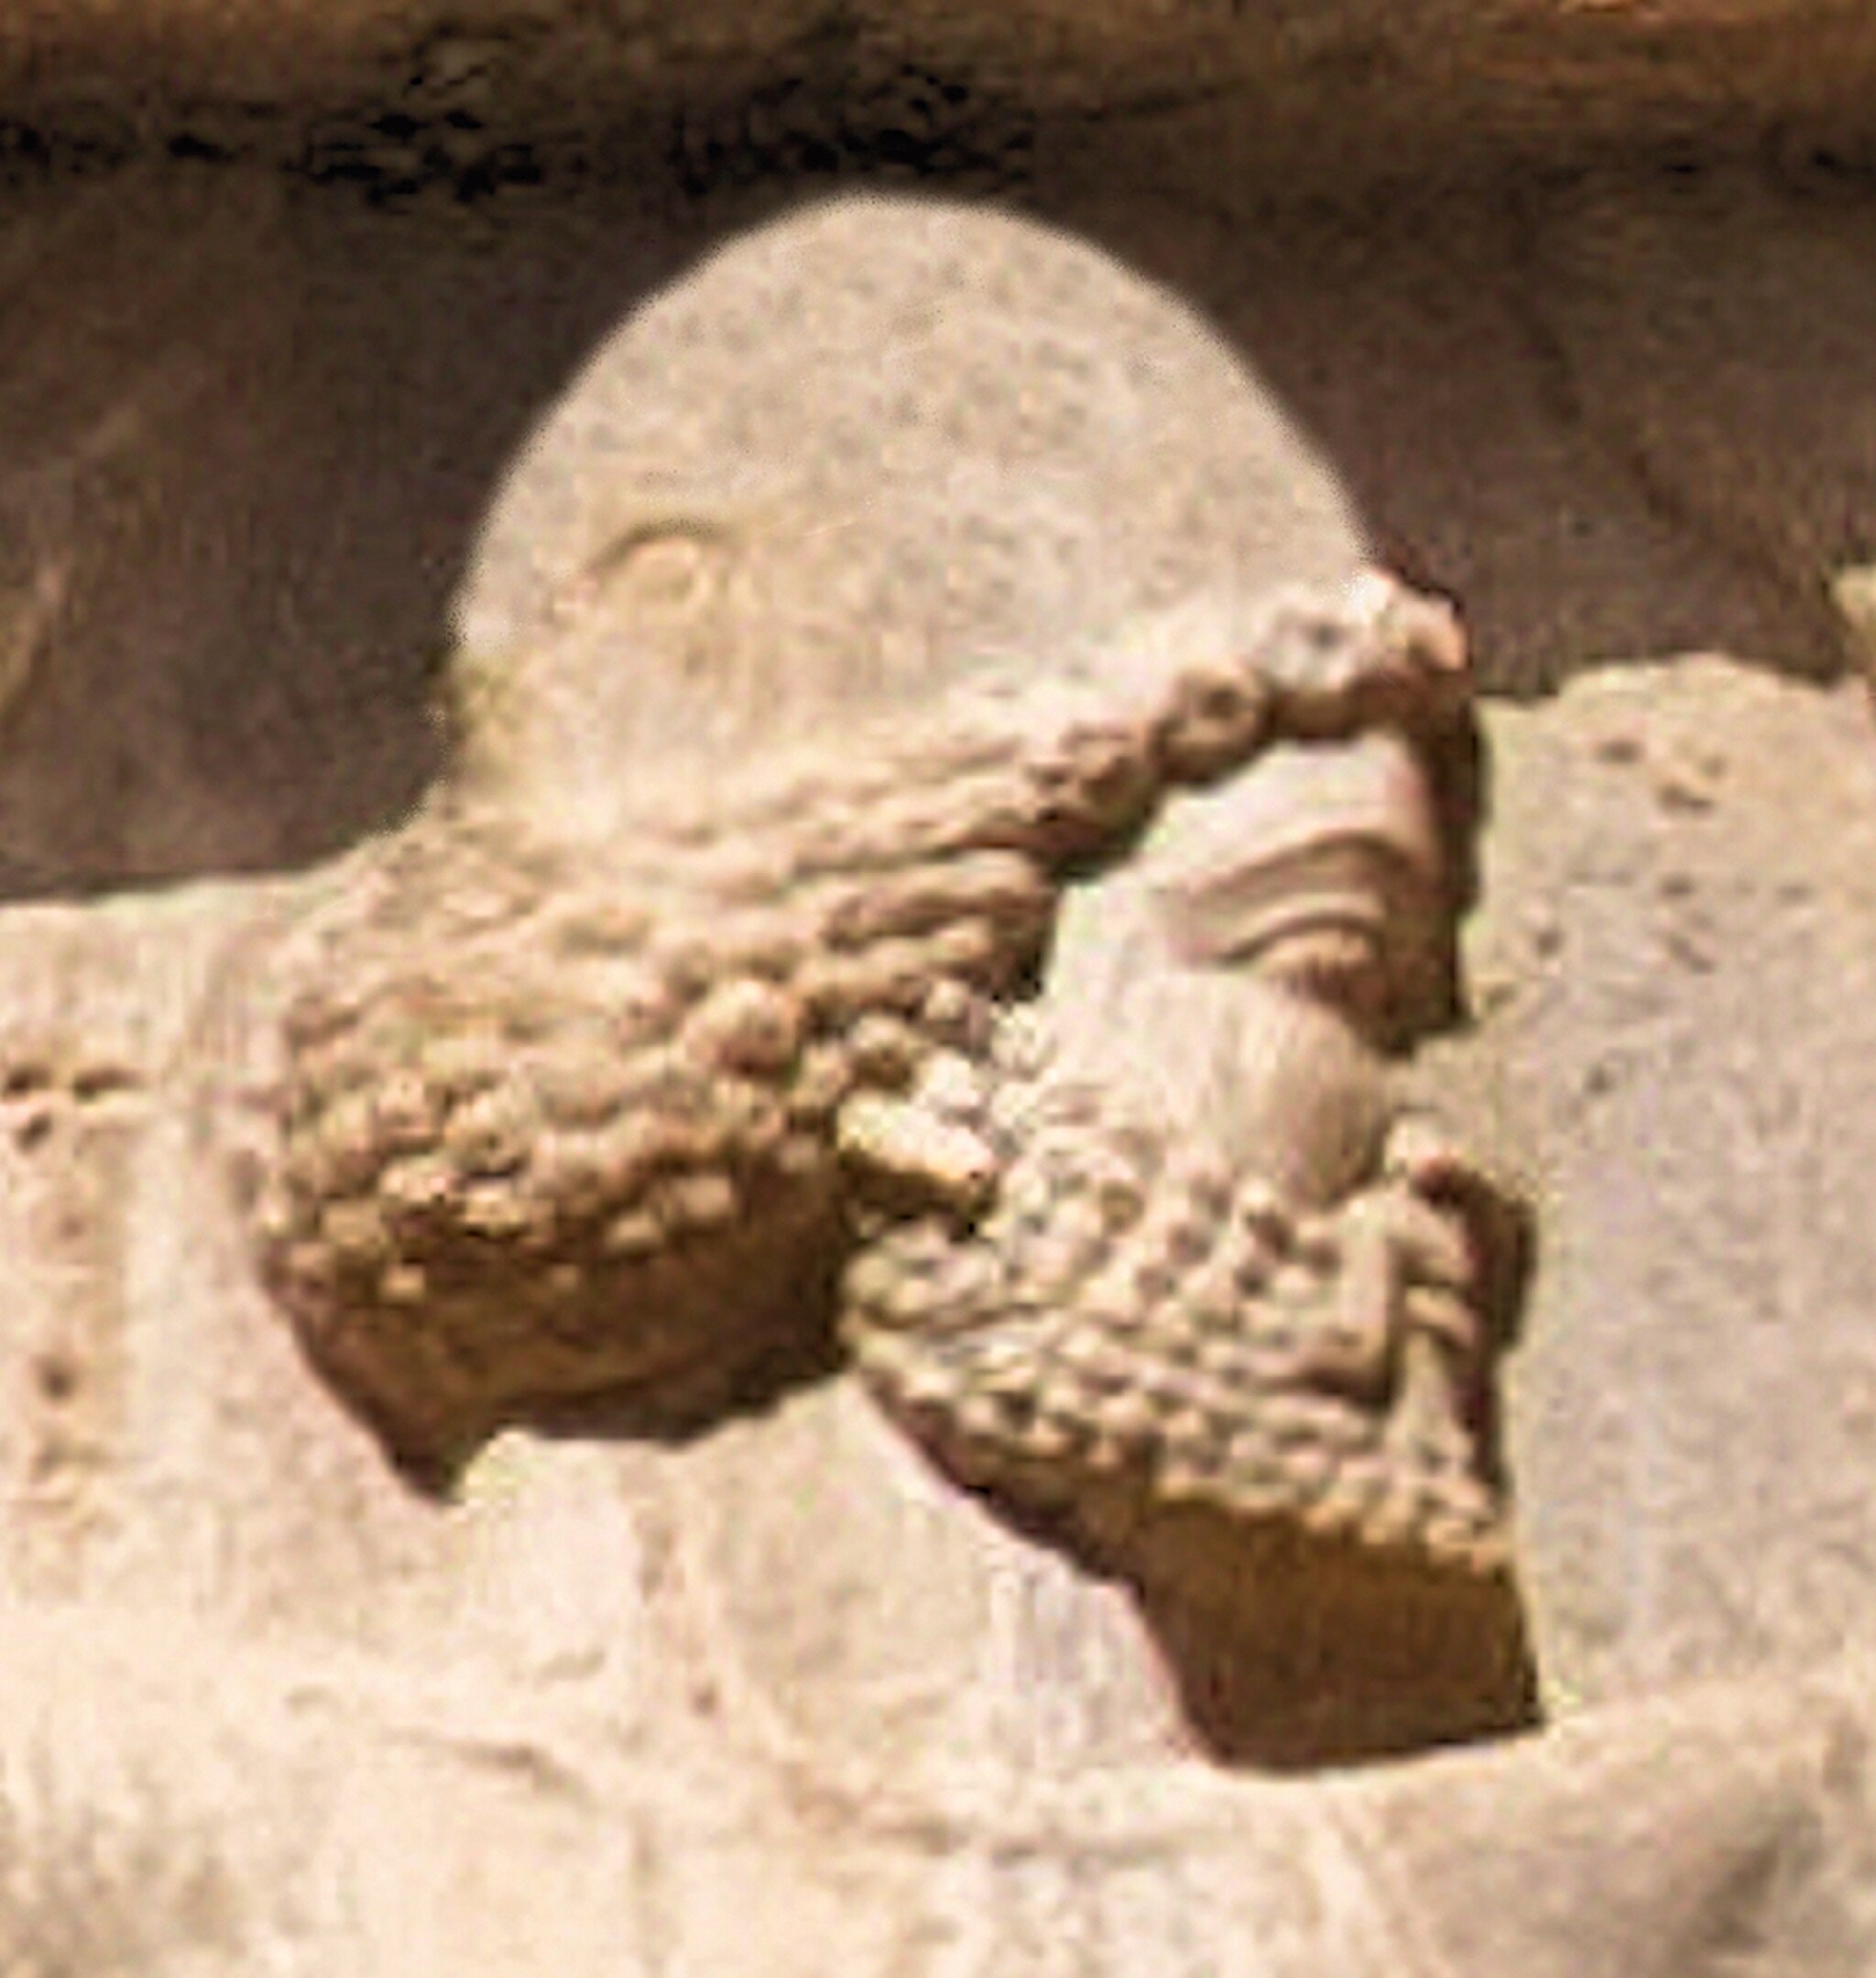
Title: Xerxes detail Gandharan head enhanced
Description: Xerxes detail Gandharan head enhanced
Date: 2018-10-18
Categories: Tomb of Xerxes I, Extracted images